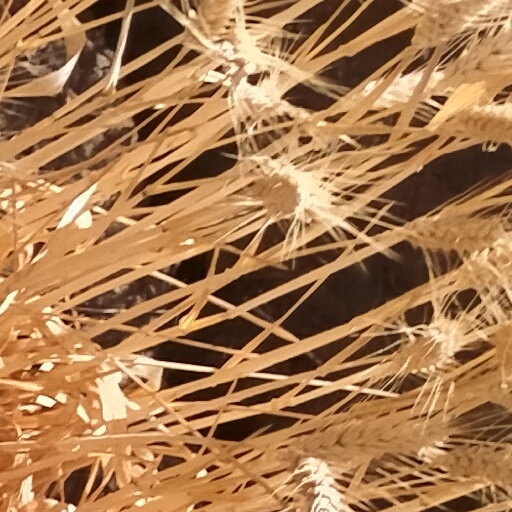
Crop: wheat